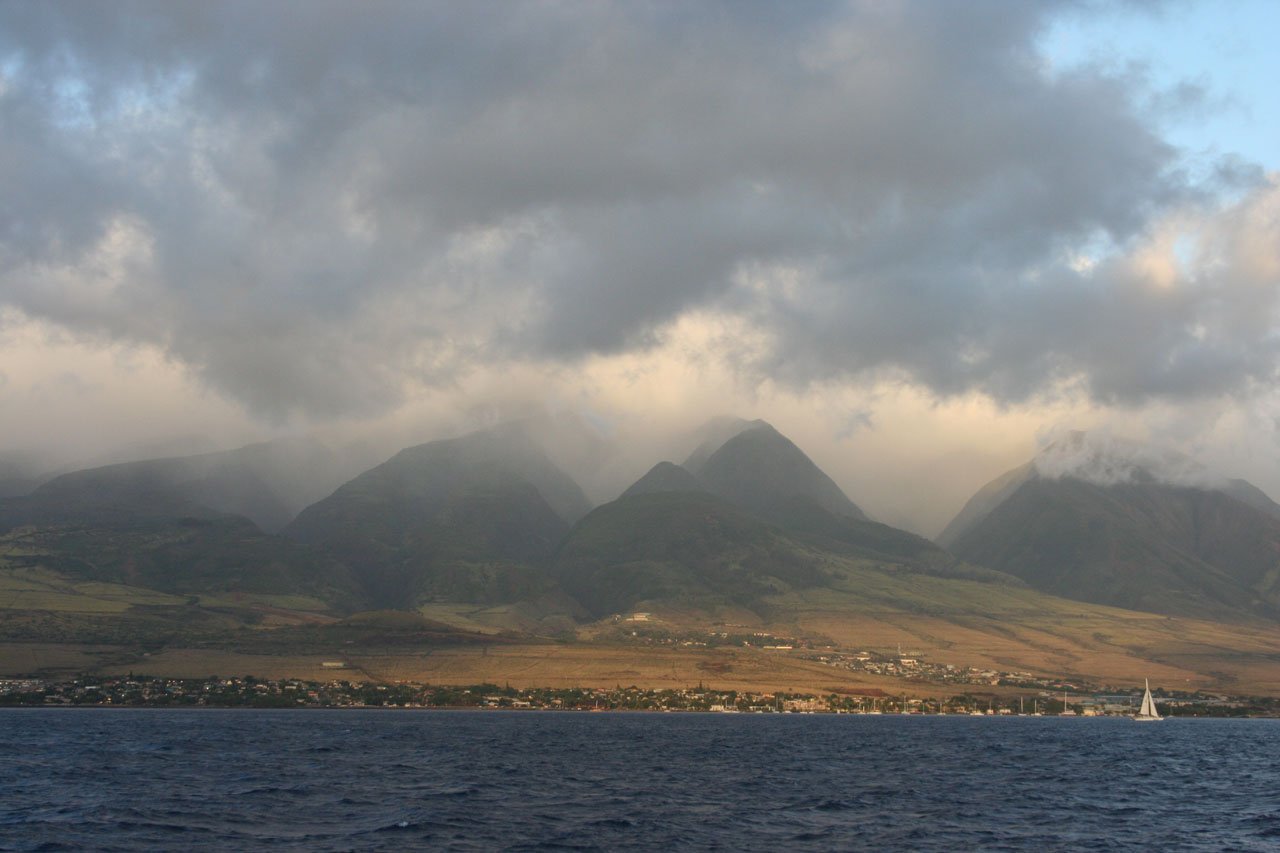
beach, landscape, sea, coast, nature, ocean, horizon, mountain, cloud, sky, sunrise, mist, sunlight, morning, hill, lake, dawn, dark, dusk, weather, bay, fjord, reservoir, hawaii, highland, clouds, mountains, maui, loch, landform, meteorological phenomenon, atmospheric phenomenon, mountainous landforms